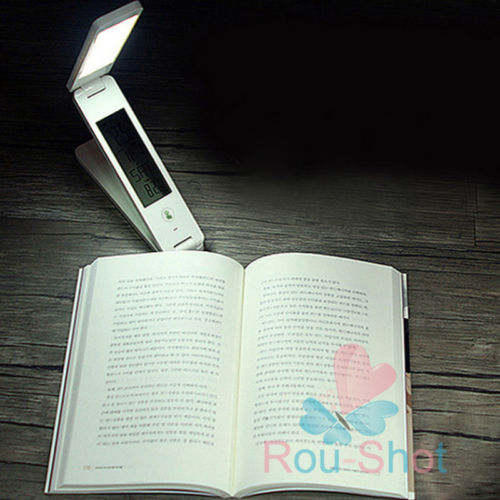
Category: lamp